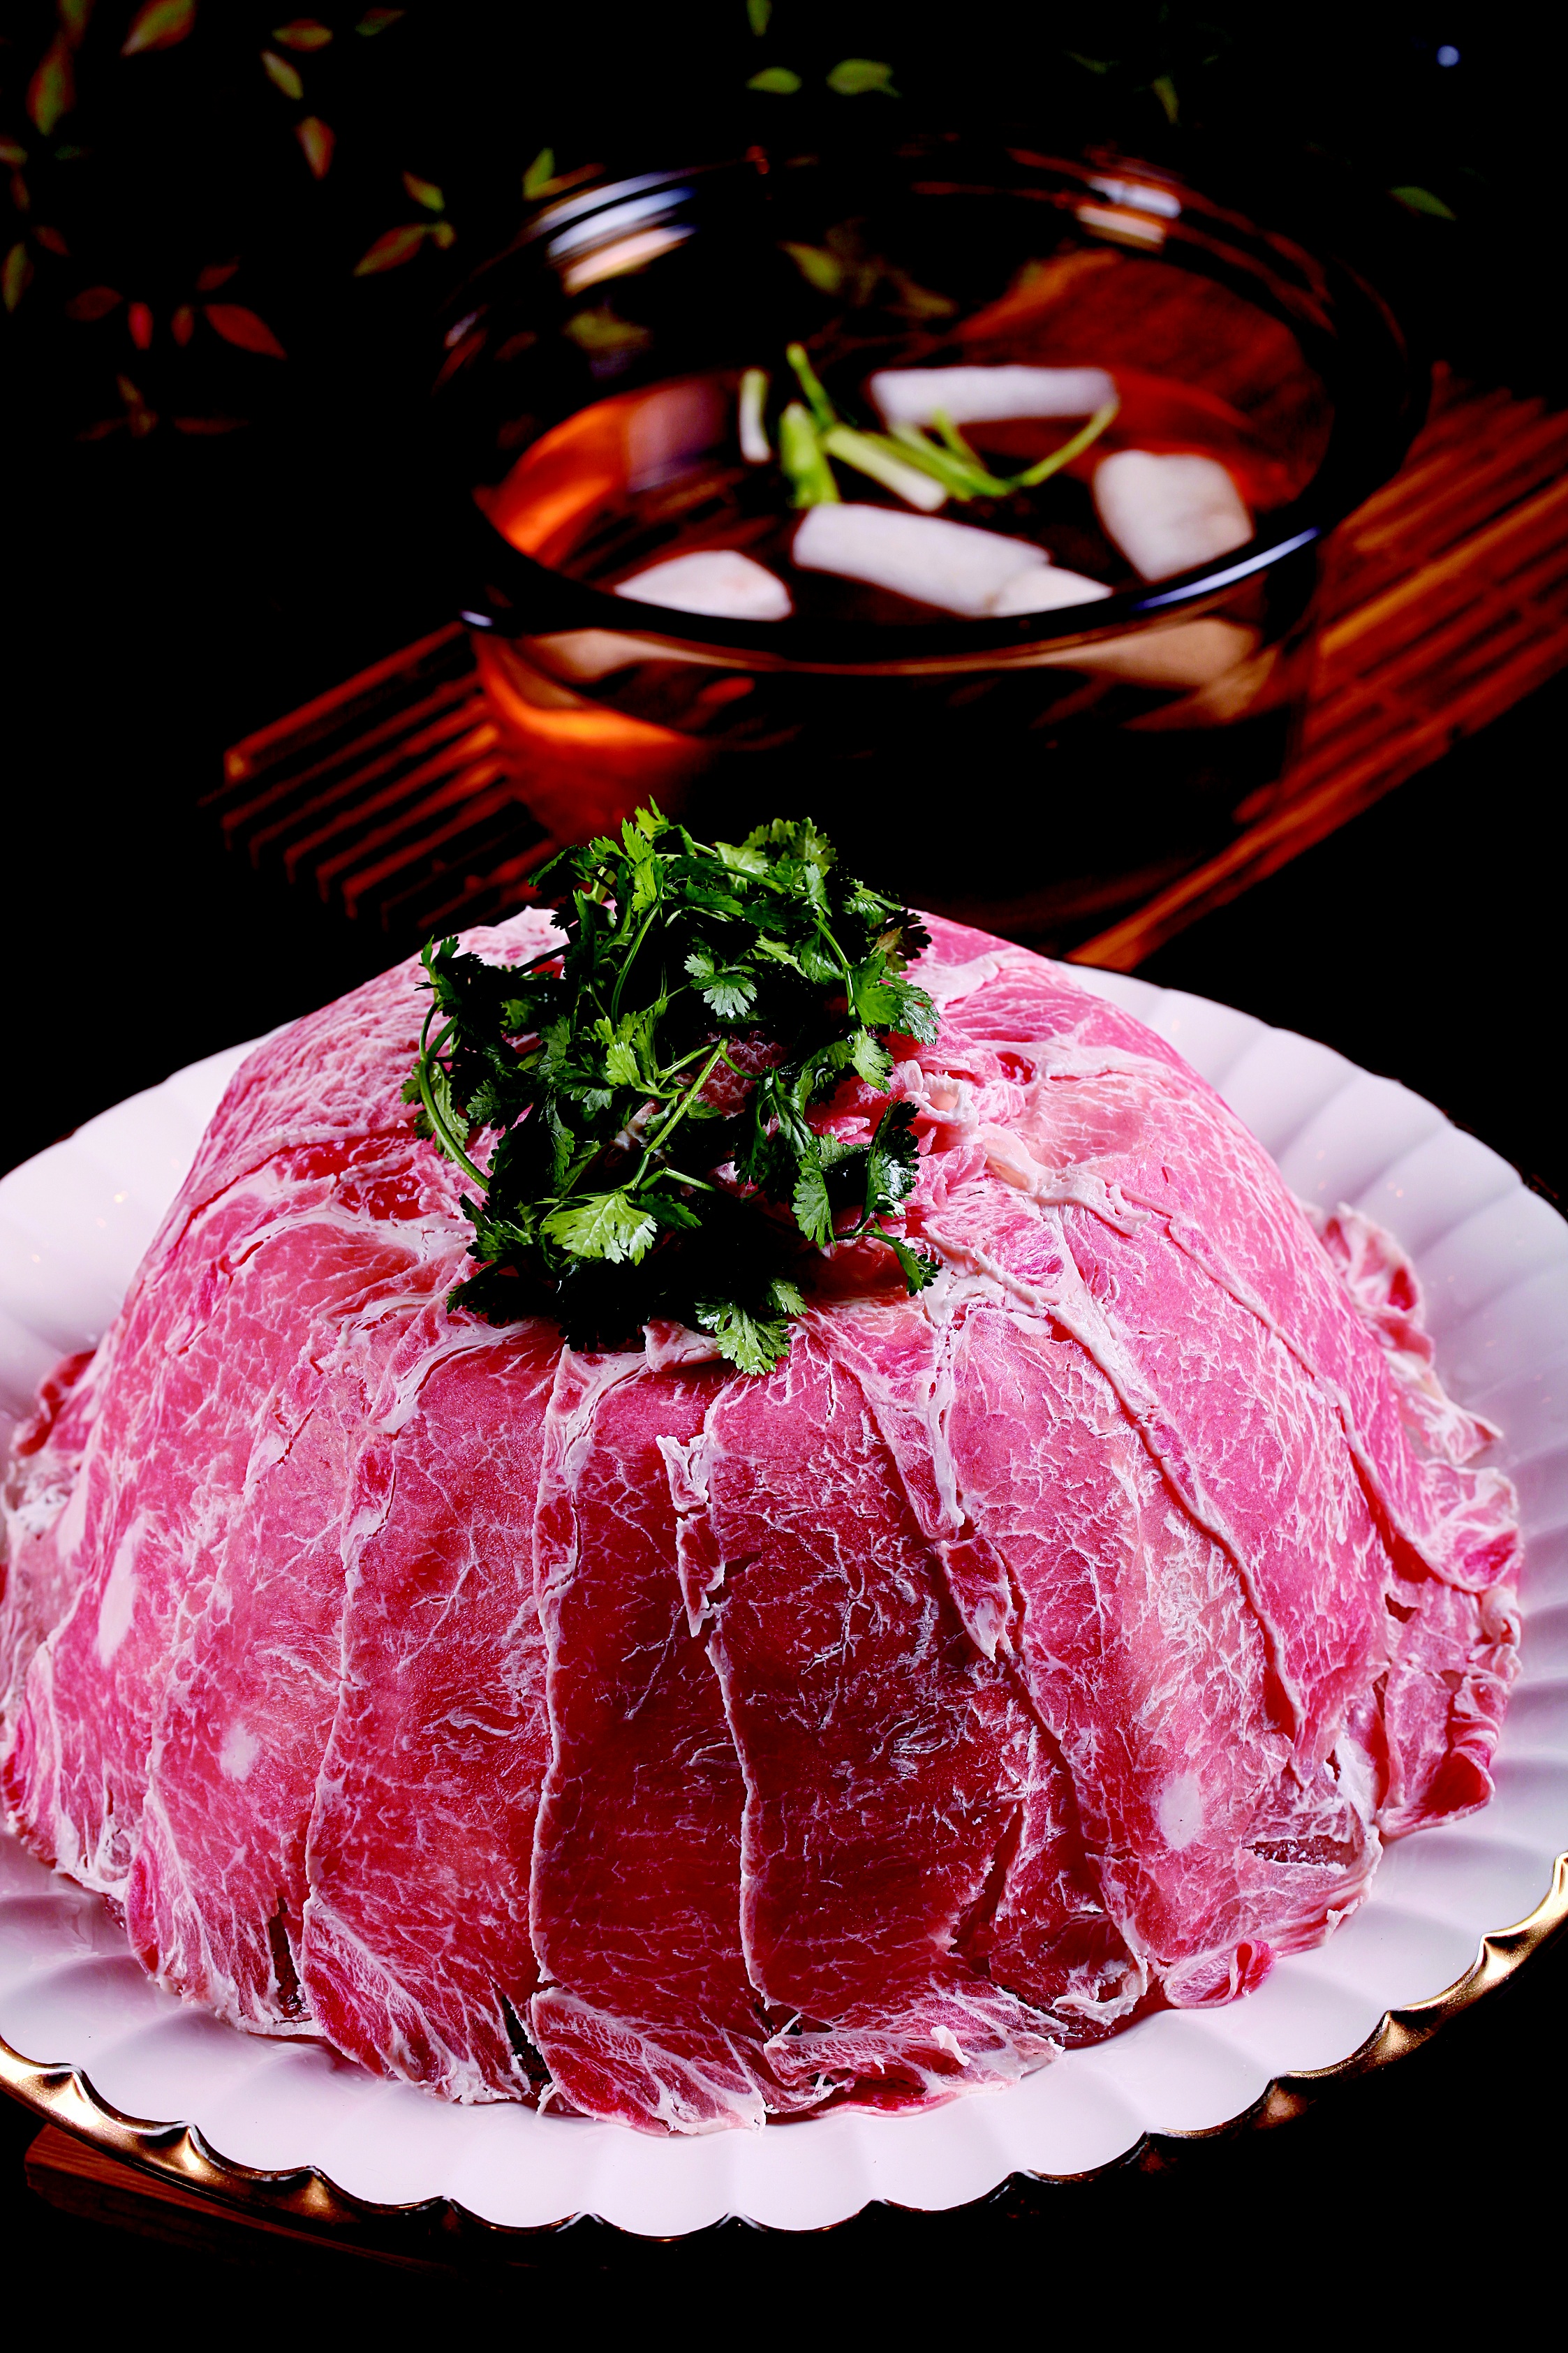
dish, food, chinese, produce, meat, cuisine, beef, snowflake, asian food, chinese food, yakiniku, kobe beef, hot pot